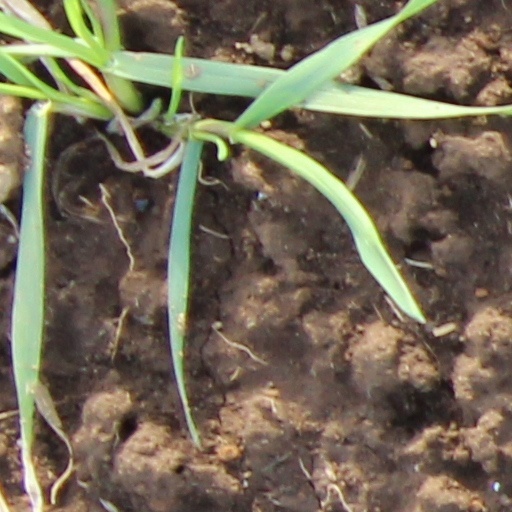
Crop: wheat